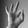
ASL letter: F